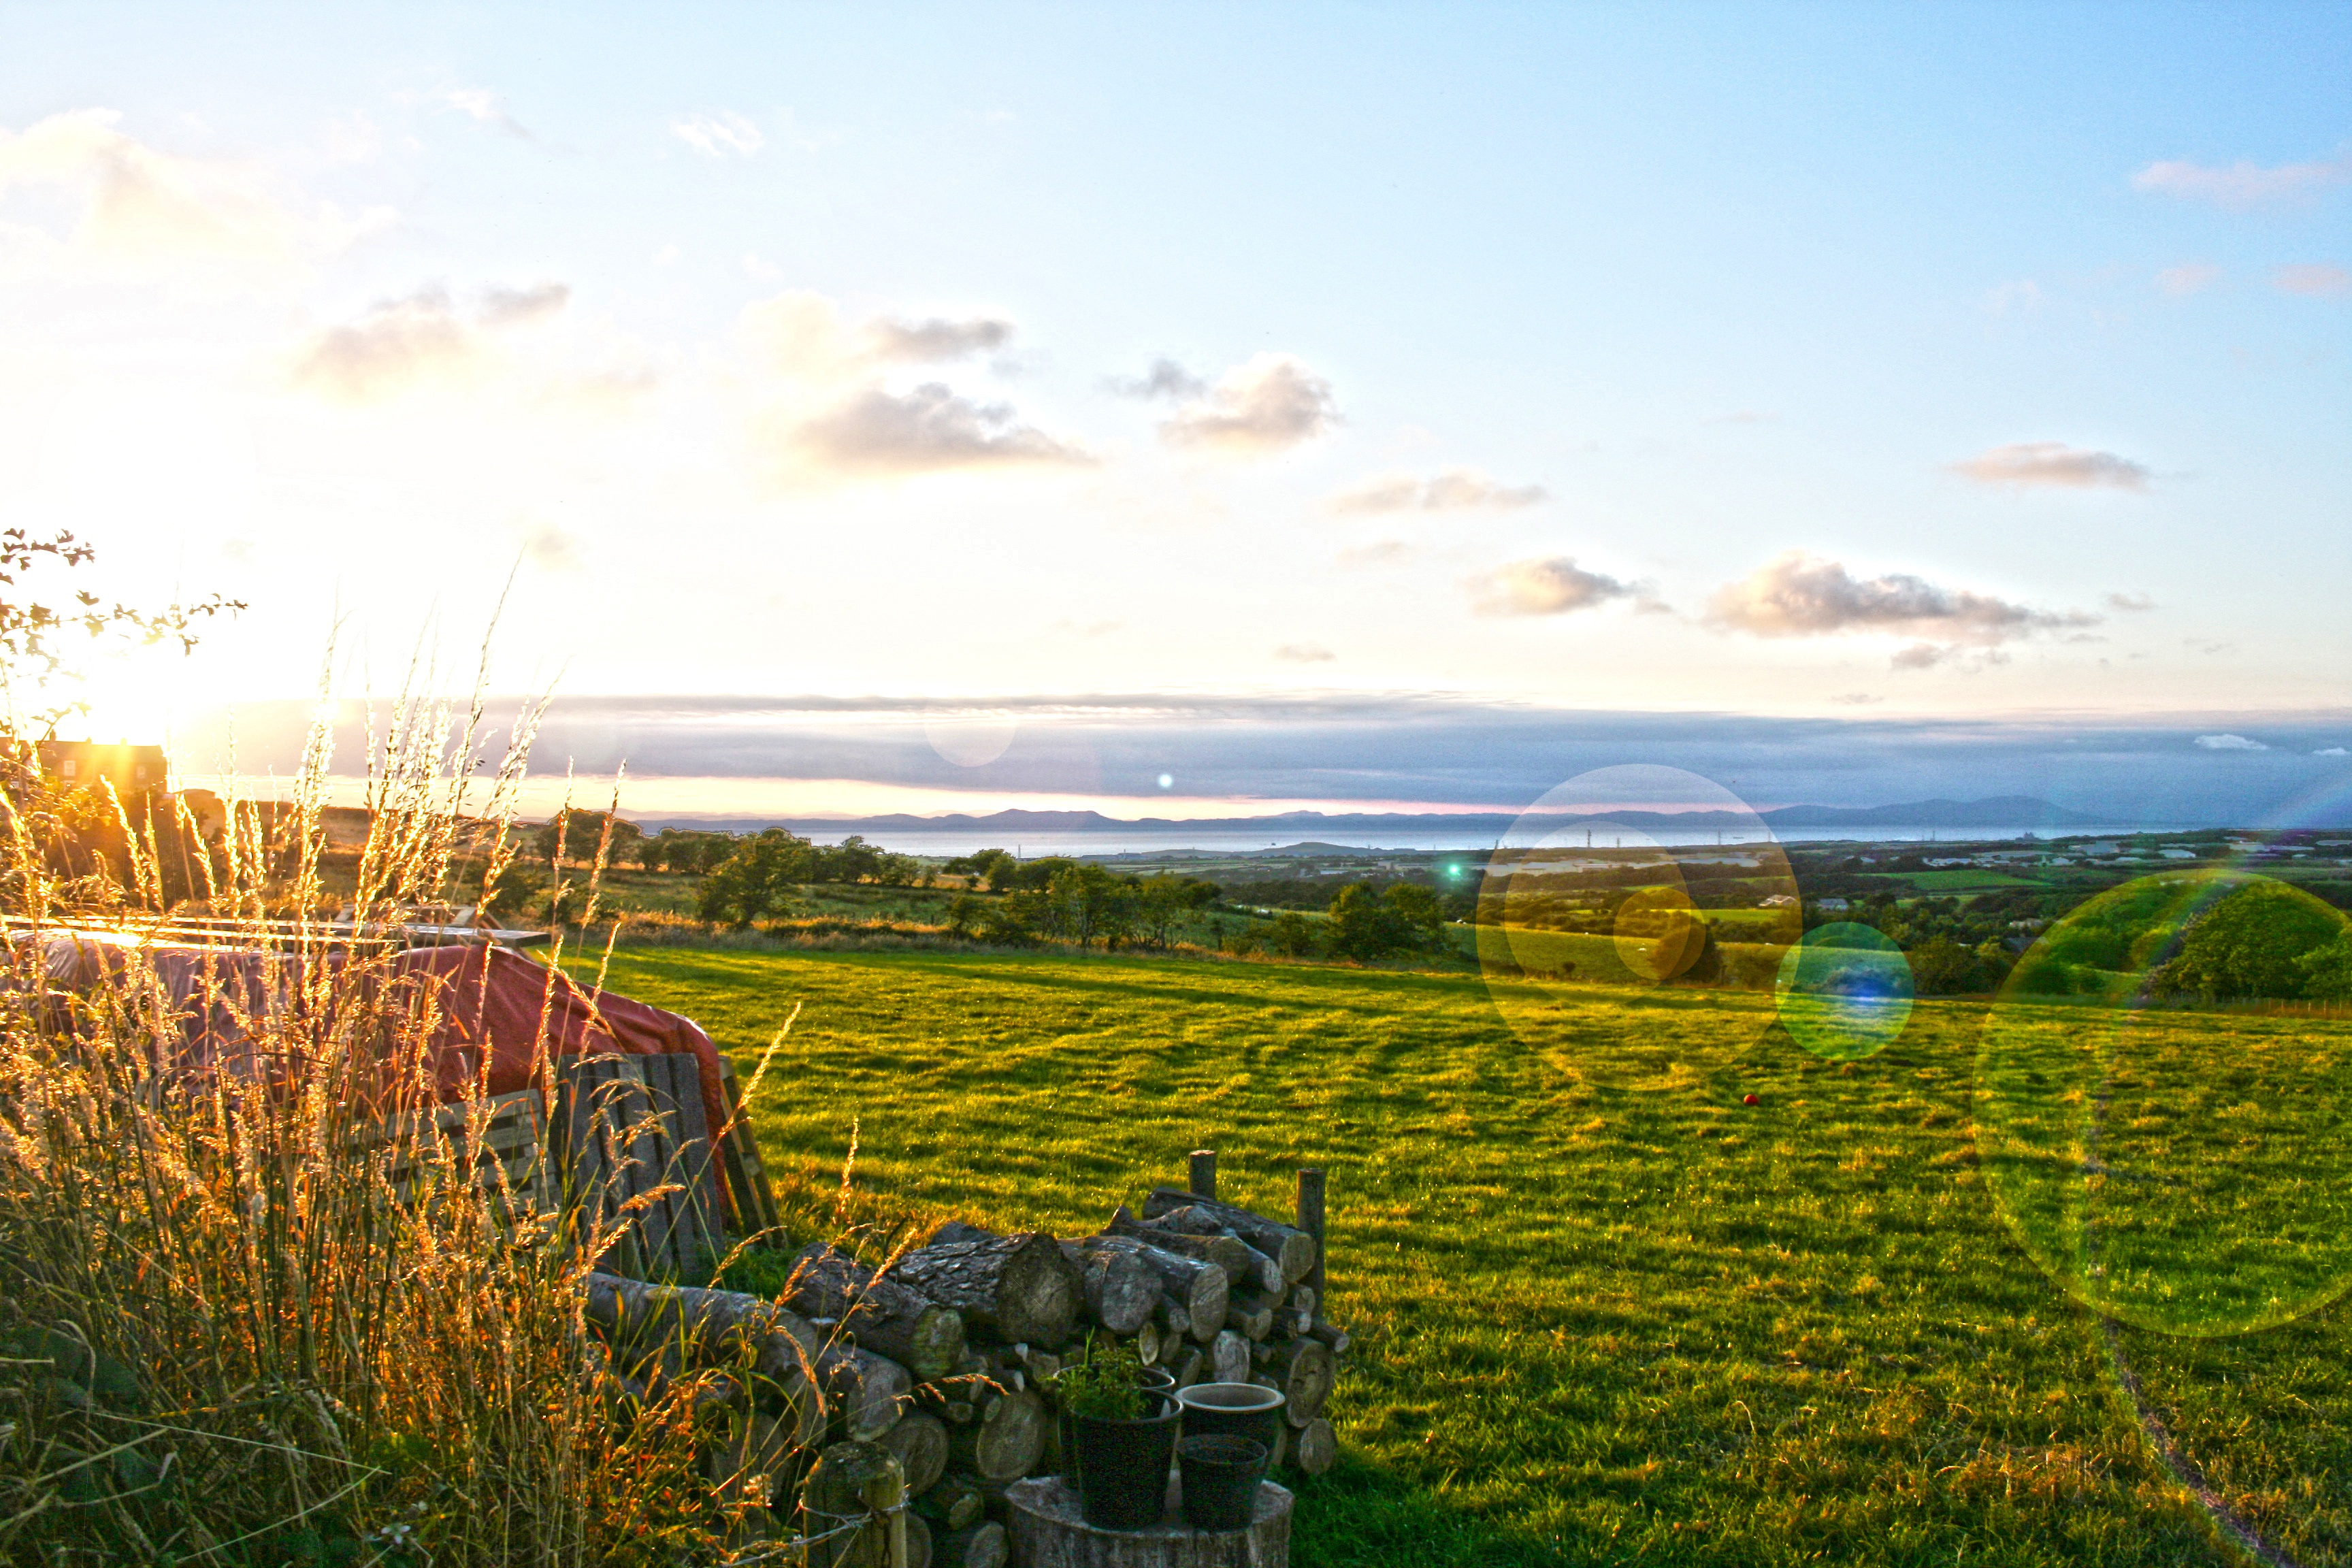
landscape, nature, grass, horizon, sky, sunset, vineyard, field, farm, meadow, prairie, sunlight, morning, hill, flower, land, panorama, summer, environment, rural, green, crop, blue, agriculture, plain, clouds, grassland, plantation, scene, rural area, grass family